Iberian lynx

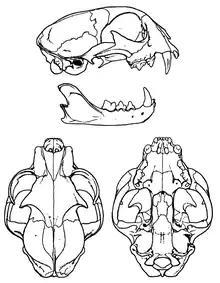
Skull

The Iberian lynx has a short bright yellowish to tawny coloured spotted fur. The spots vary in shape and size from small round to elongate. They are arranged in lines and decrease in size from the back toward the sides. Its head is small with tufted ears and a ruff. Its body is short with long legs and a short tail. Head and body length of males is with a long tail and a weight of . Females are smaller with a head-to-body-length of approximately and a weight of .